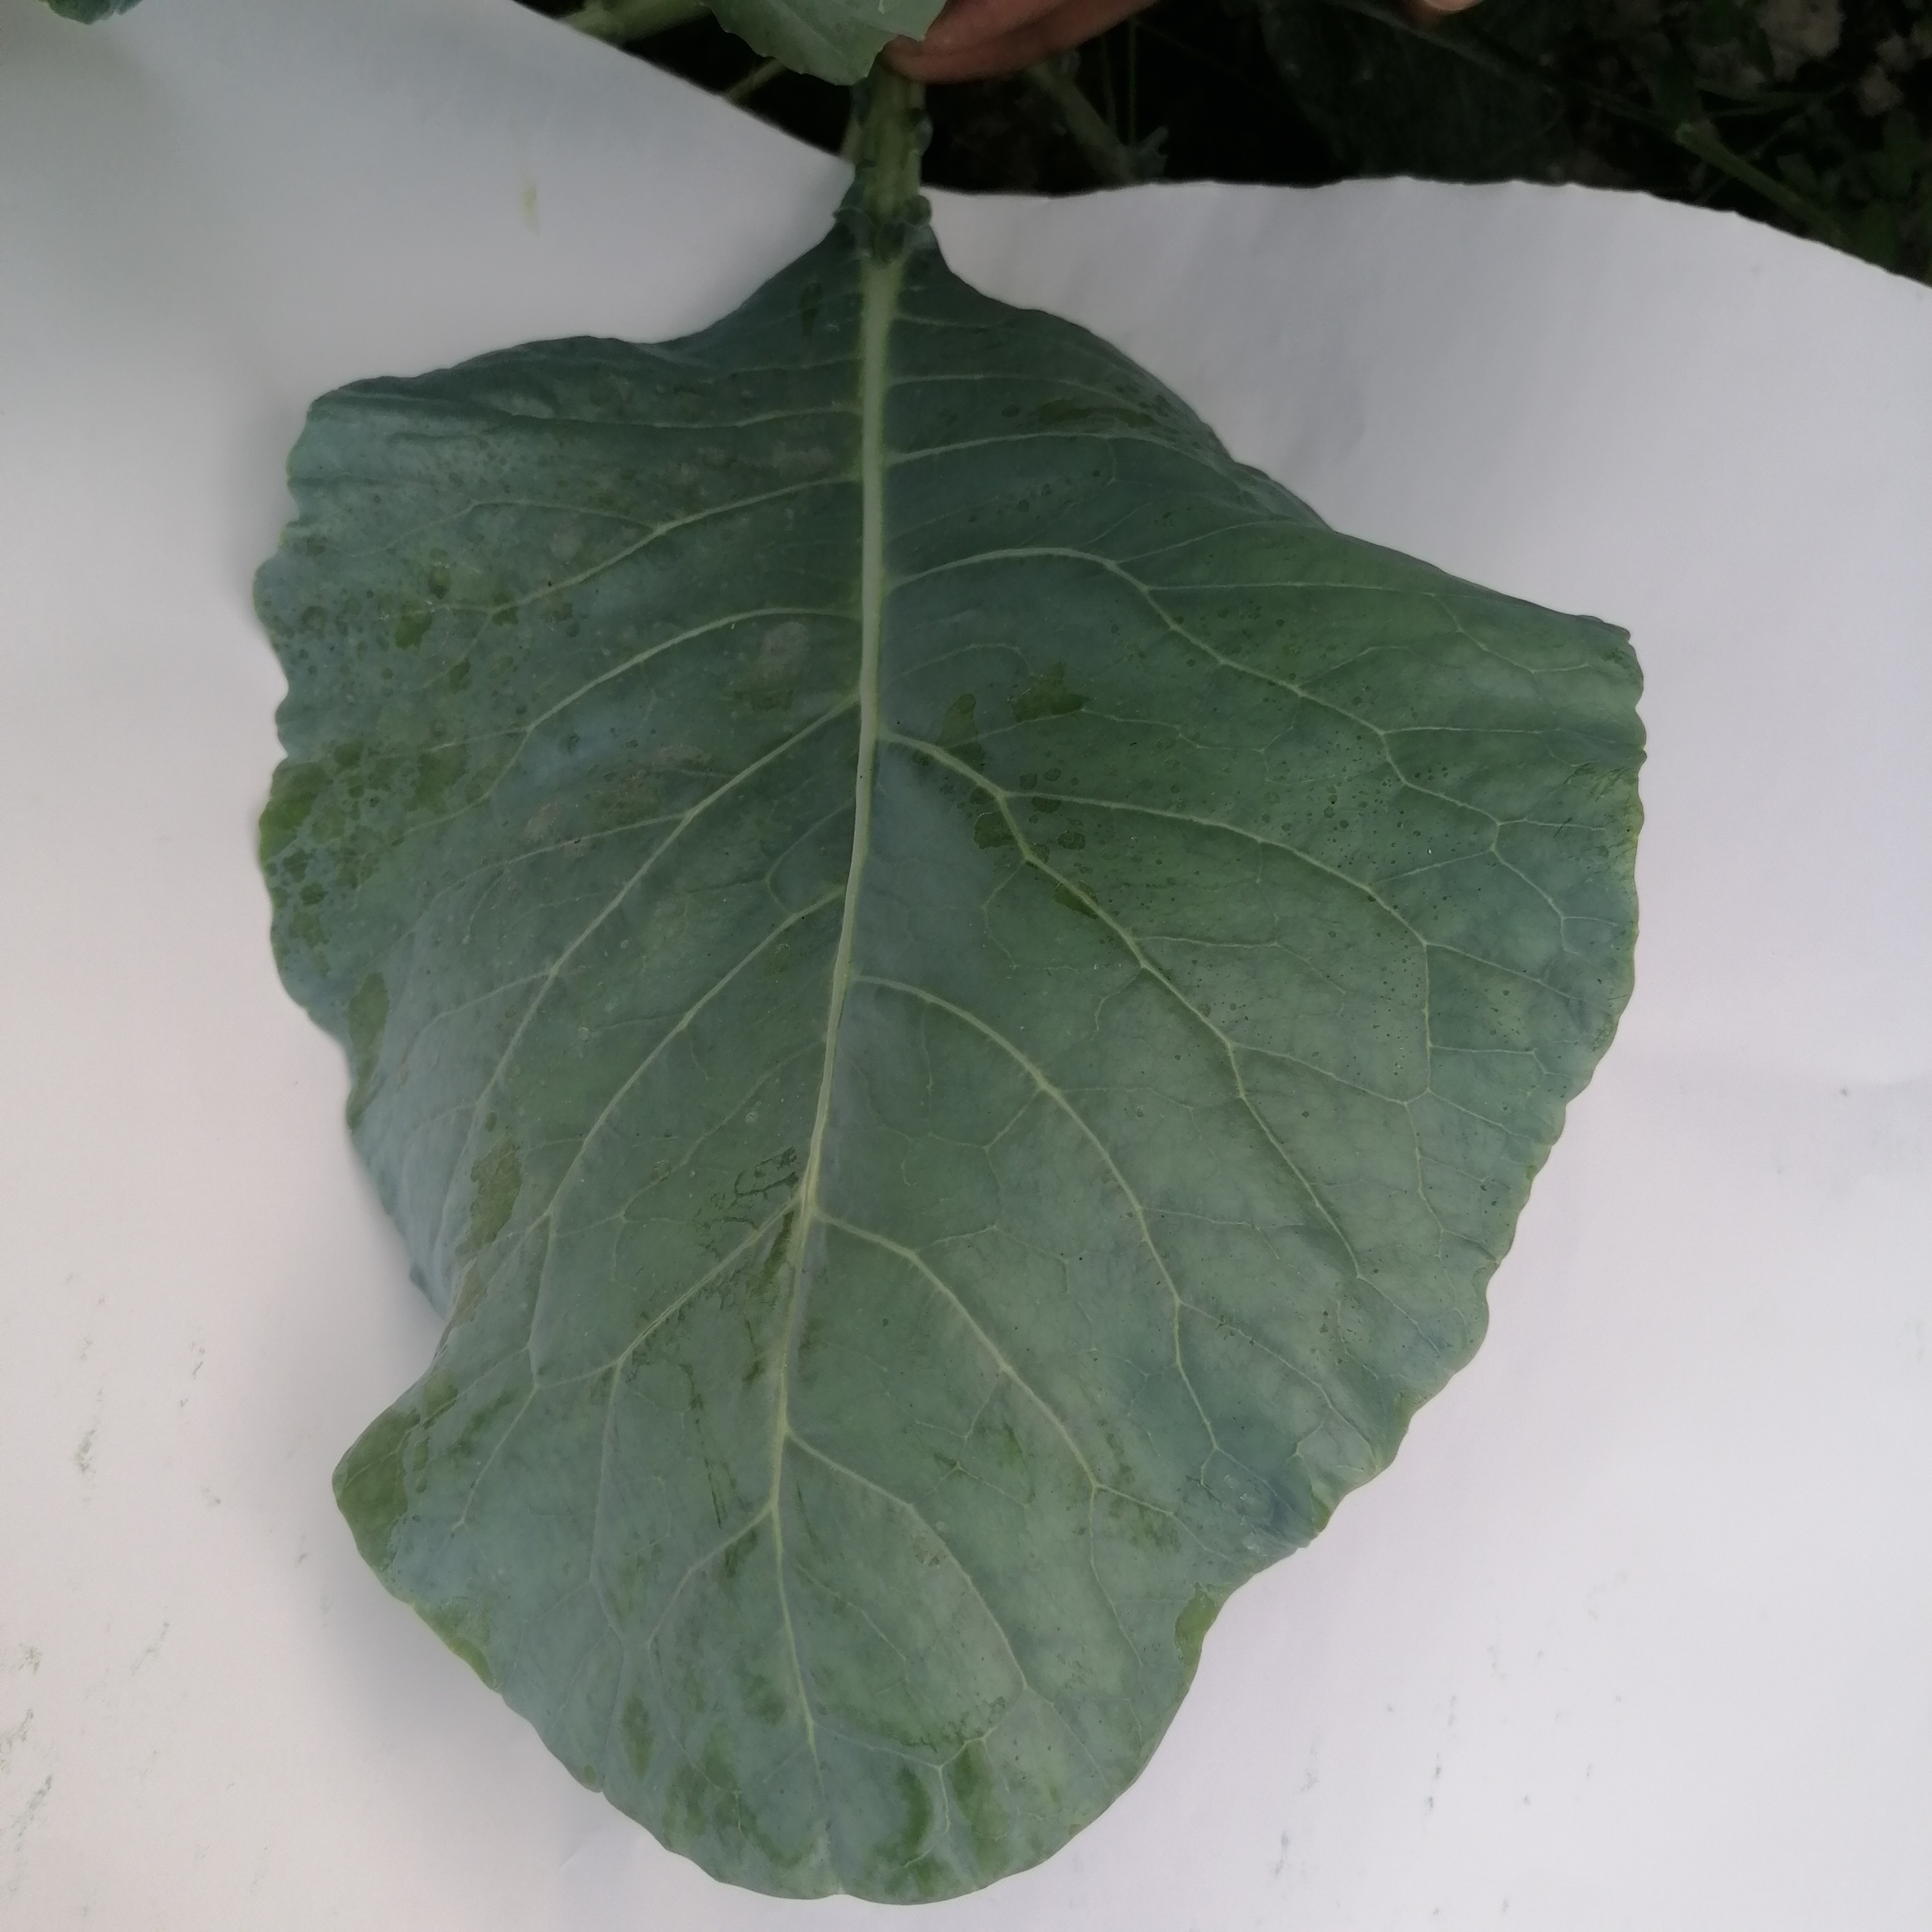
Label: Healthy